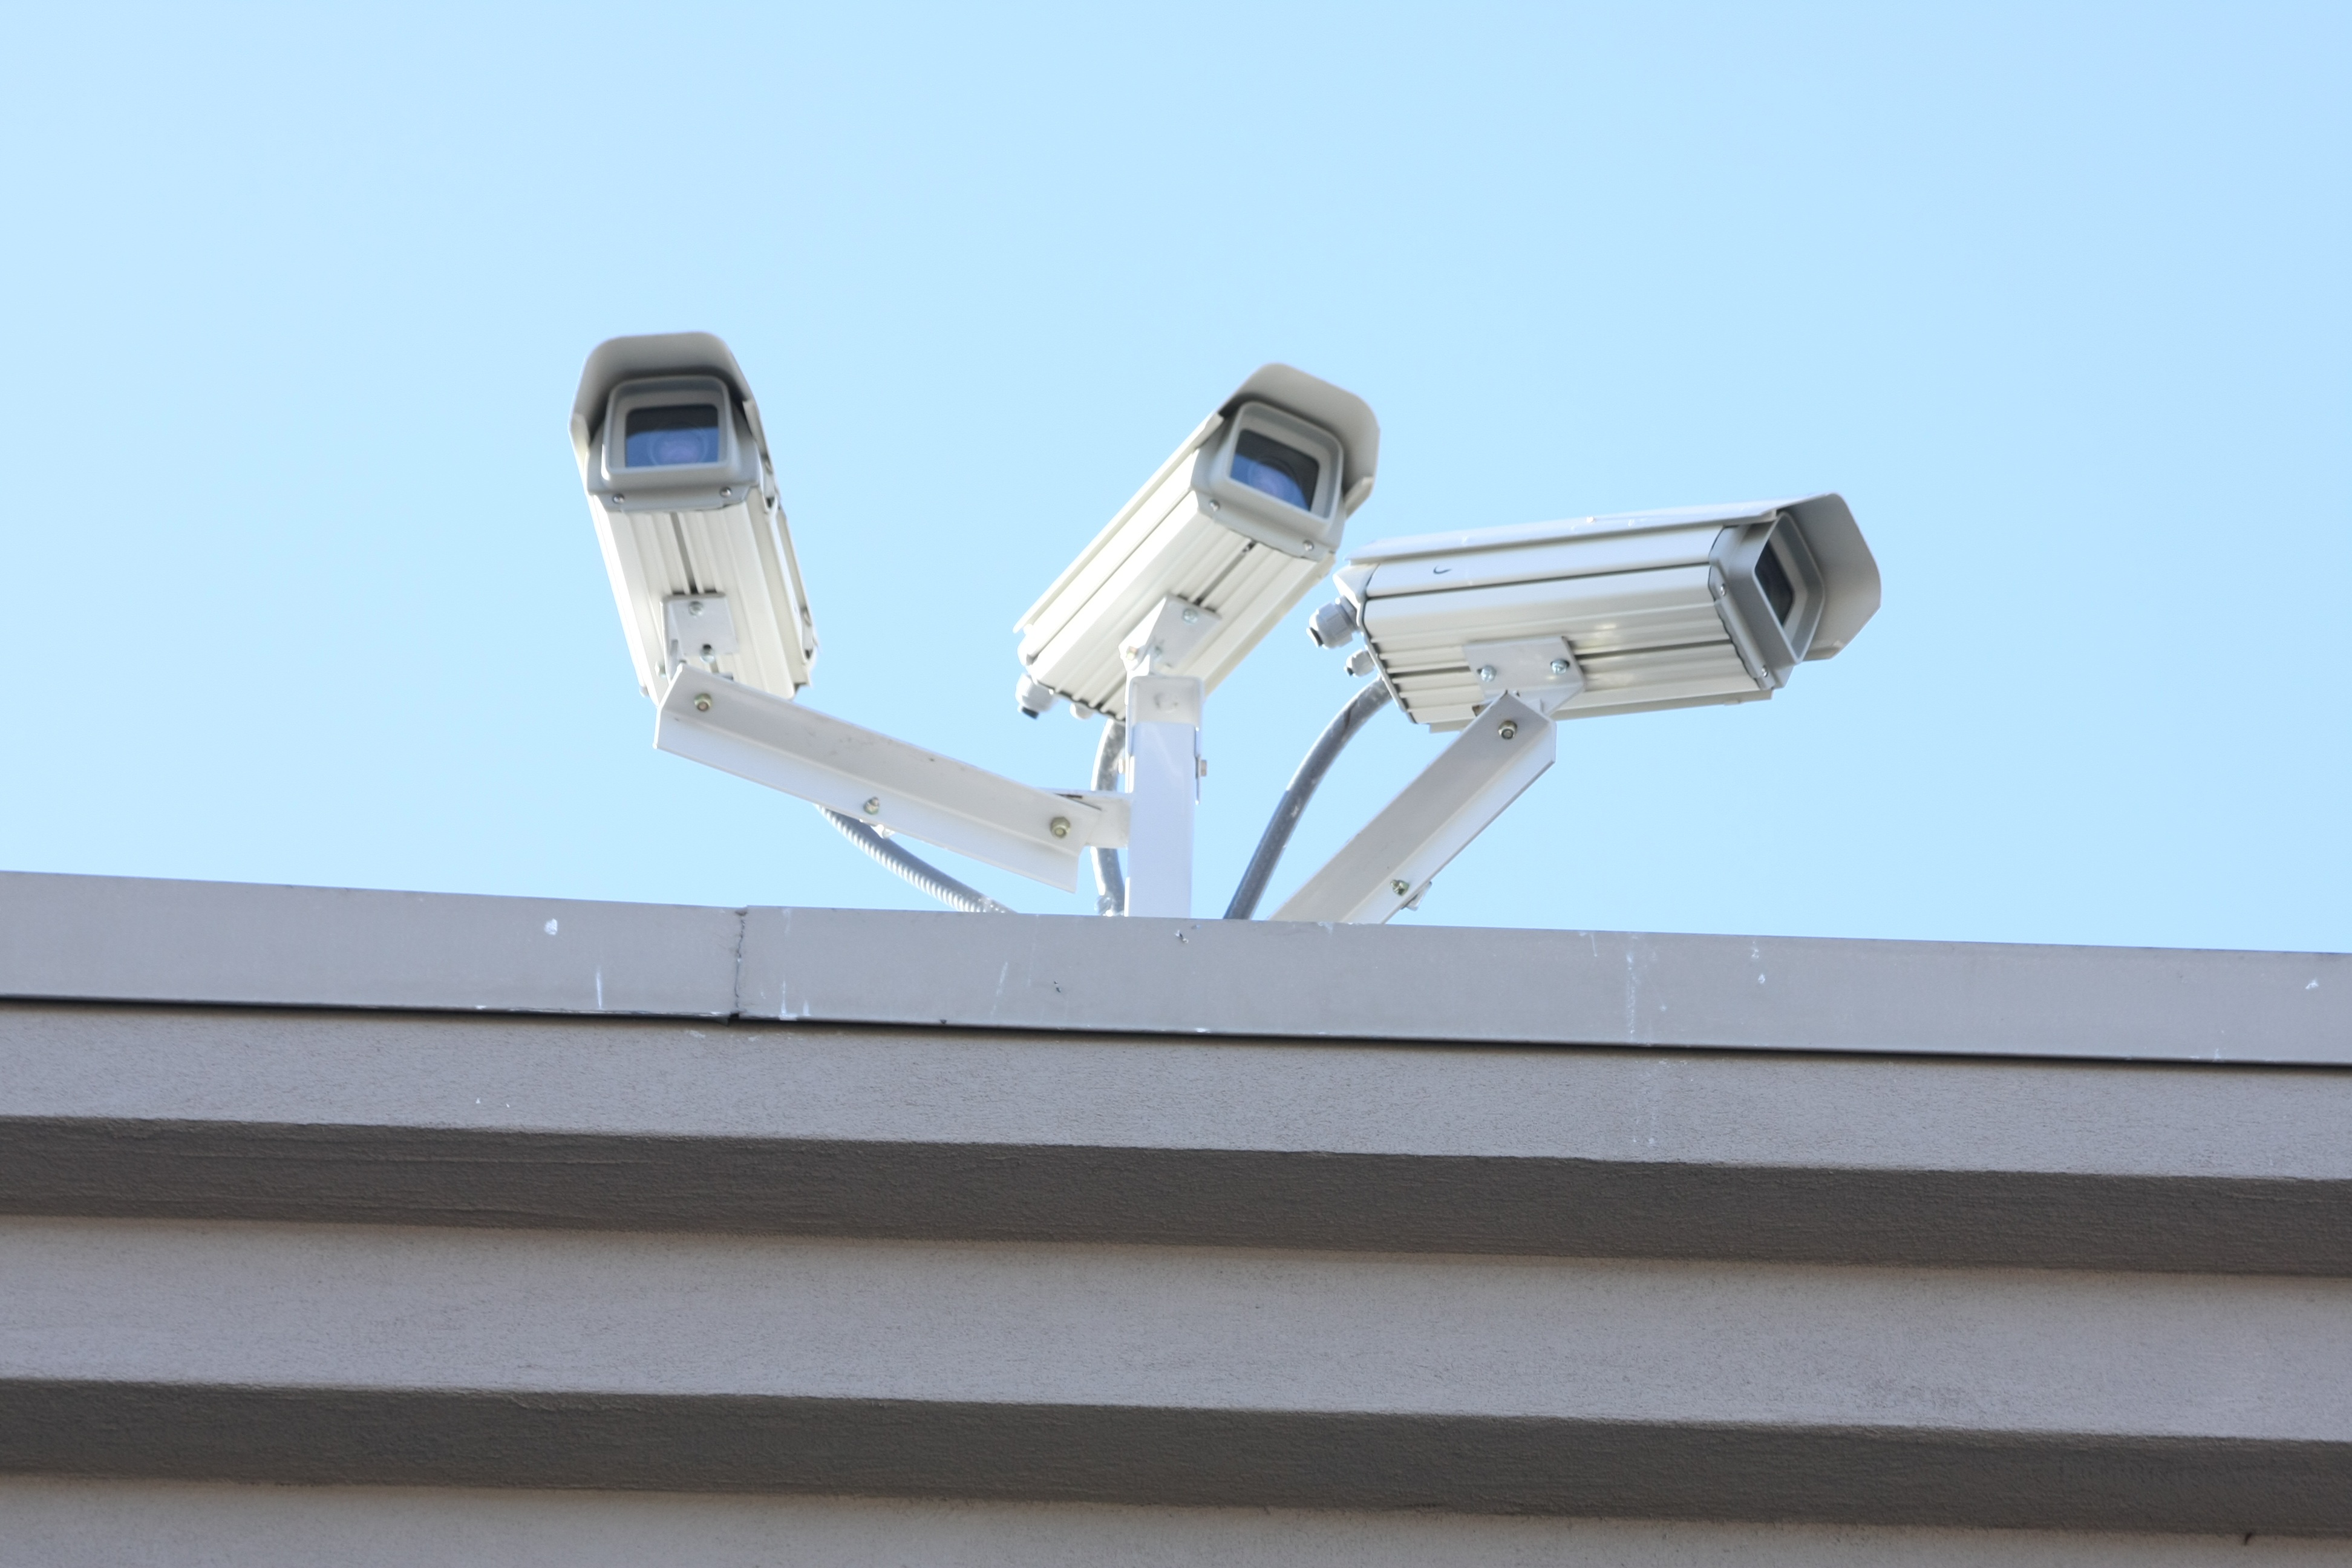
camera, ceiling, lighting, security, tap, video, light fixture, out, monitoring, surveillance camera